Tetris (NES video game)

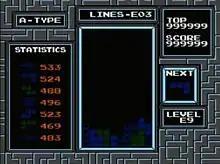
The glitched palette of level 146 (the "dusk" level) is so low contrast that the blocks appear "nigh-invisible". It was not beaten for over a year after it was first reached.

In 2014, computer researcher Mike Birken published an analysis of "Tetris"'s game code, including details on unexpected behaviors that occur at very high levels.